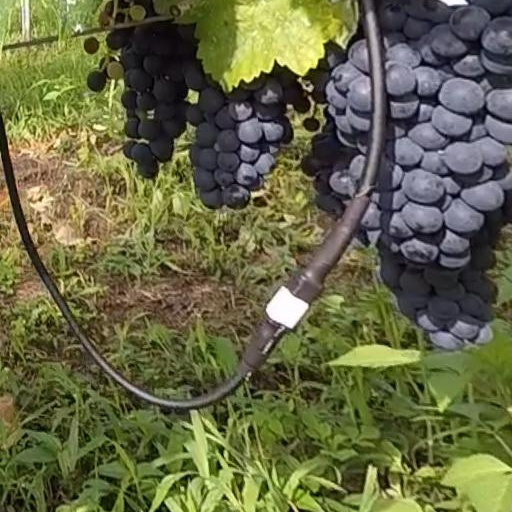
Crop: grape